Describe the emotion expressed in this image:  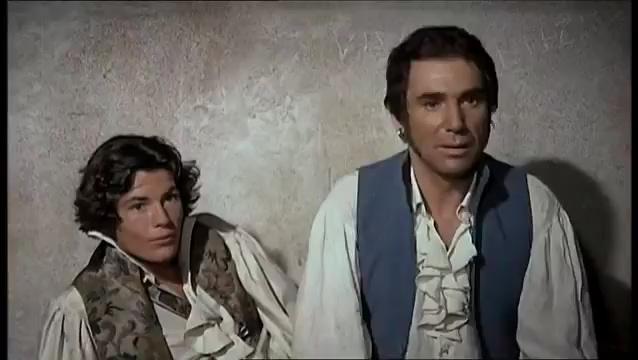
This person displays Pain, valence and arousal with low intensity.